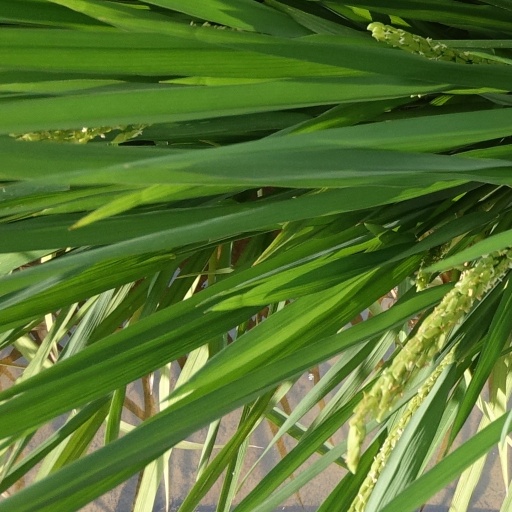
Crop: rice